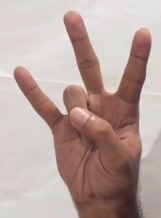
ASL sign: 7